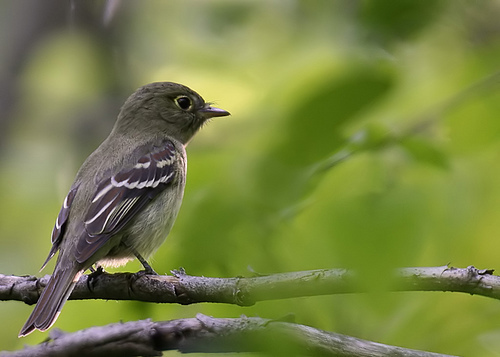
the bird has black eyering that is large as well as a small bill.
this bird has a rounded head, a wing with white wingbars, and small black feet.
this is a bird with a grey belly, black wings and a grey head.
this bird has a grey belly, dark grey wing and a grey head and beak.
this small bird has a large head, a grey body with gray and white wings and a pale gray belly.
this bird has feathers that are black and has a white belly
this particular bird has a belly that is gray and whitea small bird with brown and white wings and a grey-brown colored body.
this bird has wings that are grey and has a white belly
this bird has white wingbars against dark brown wings, and a gray body.
Species: Least Flycatcher